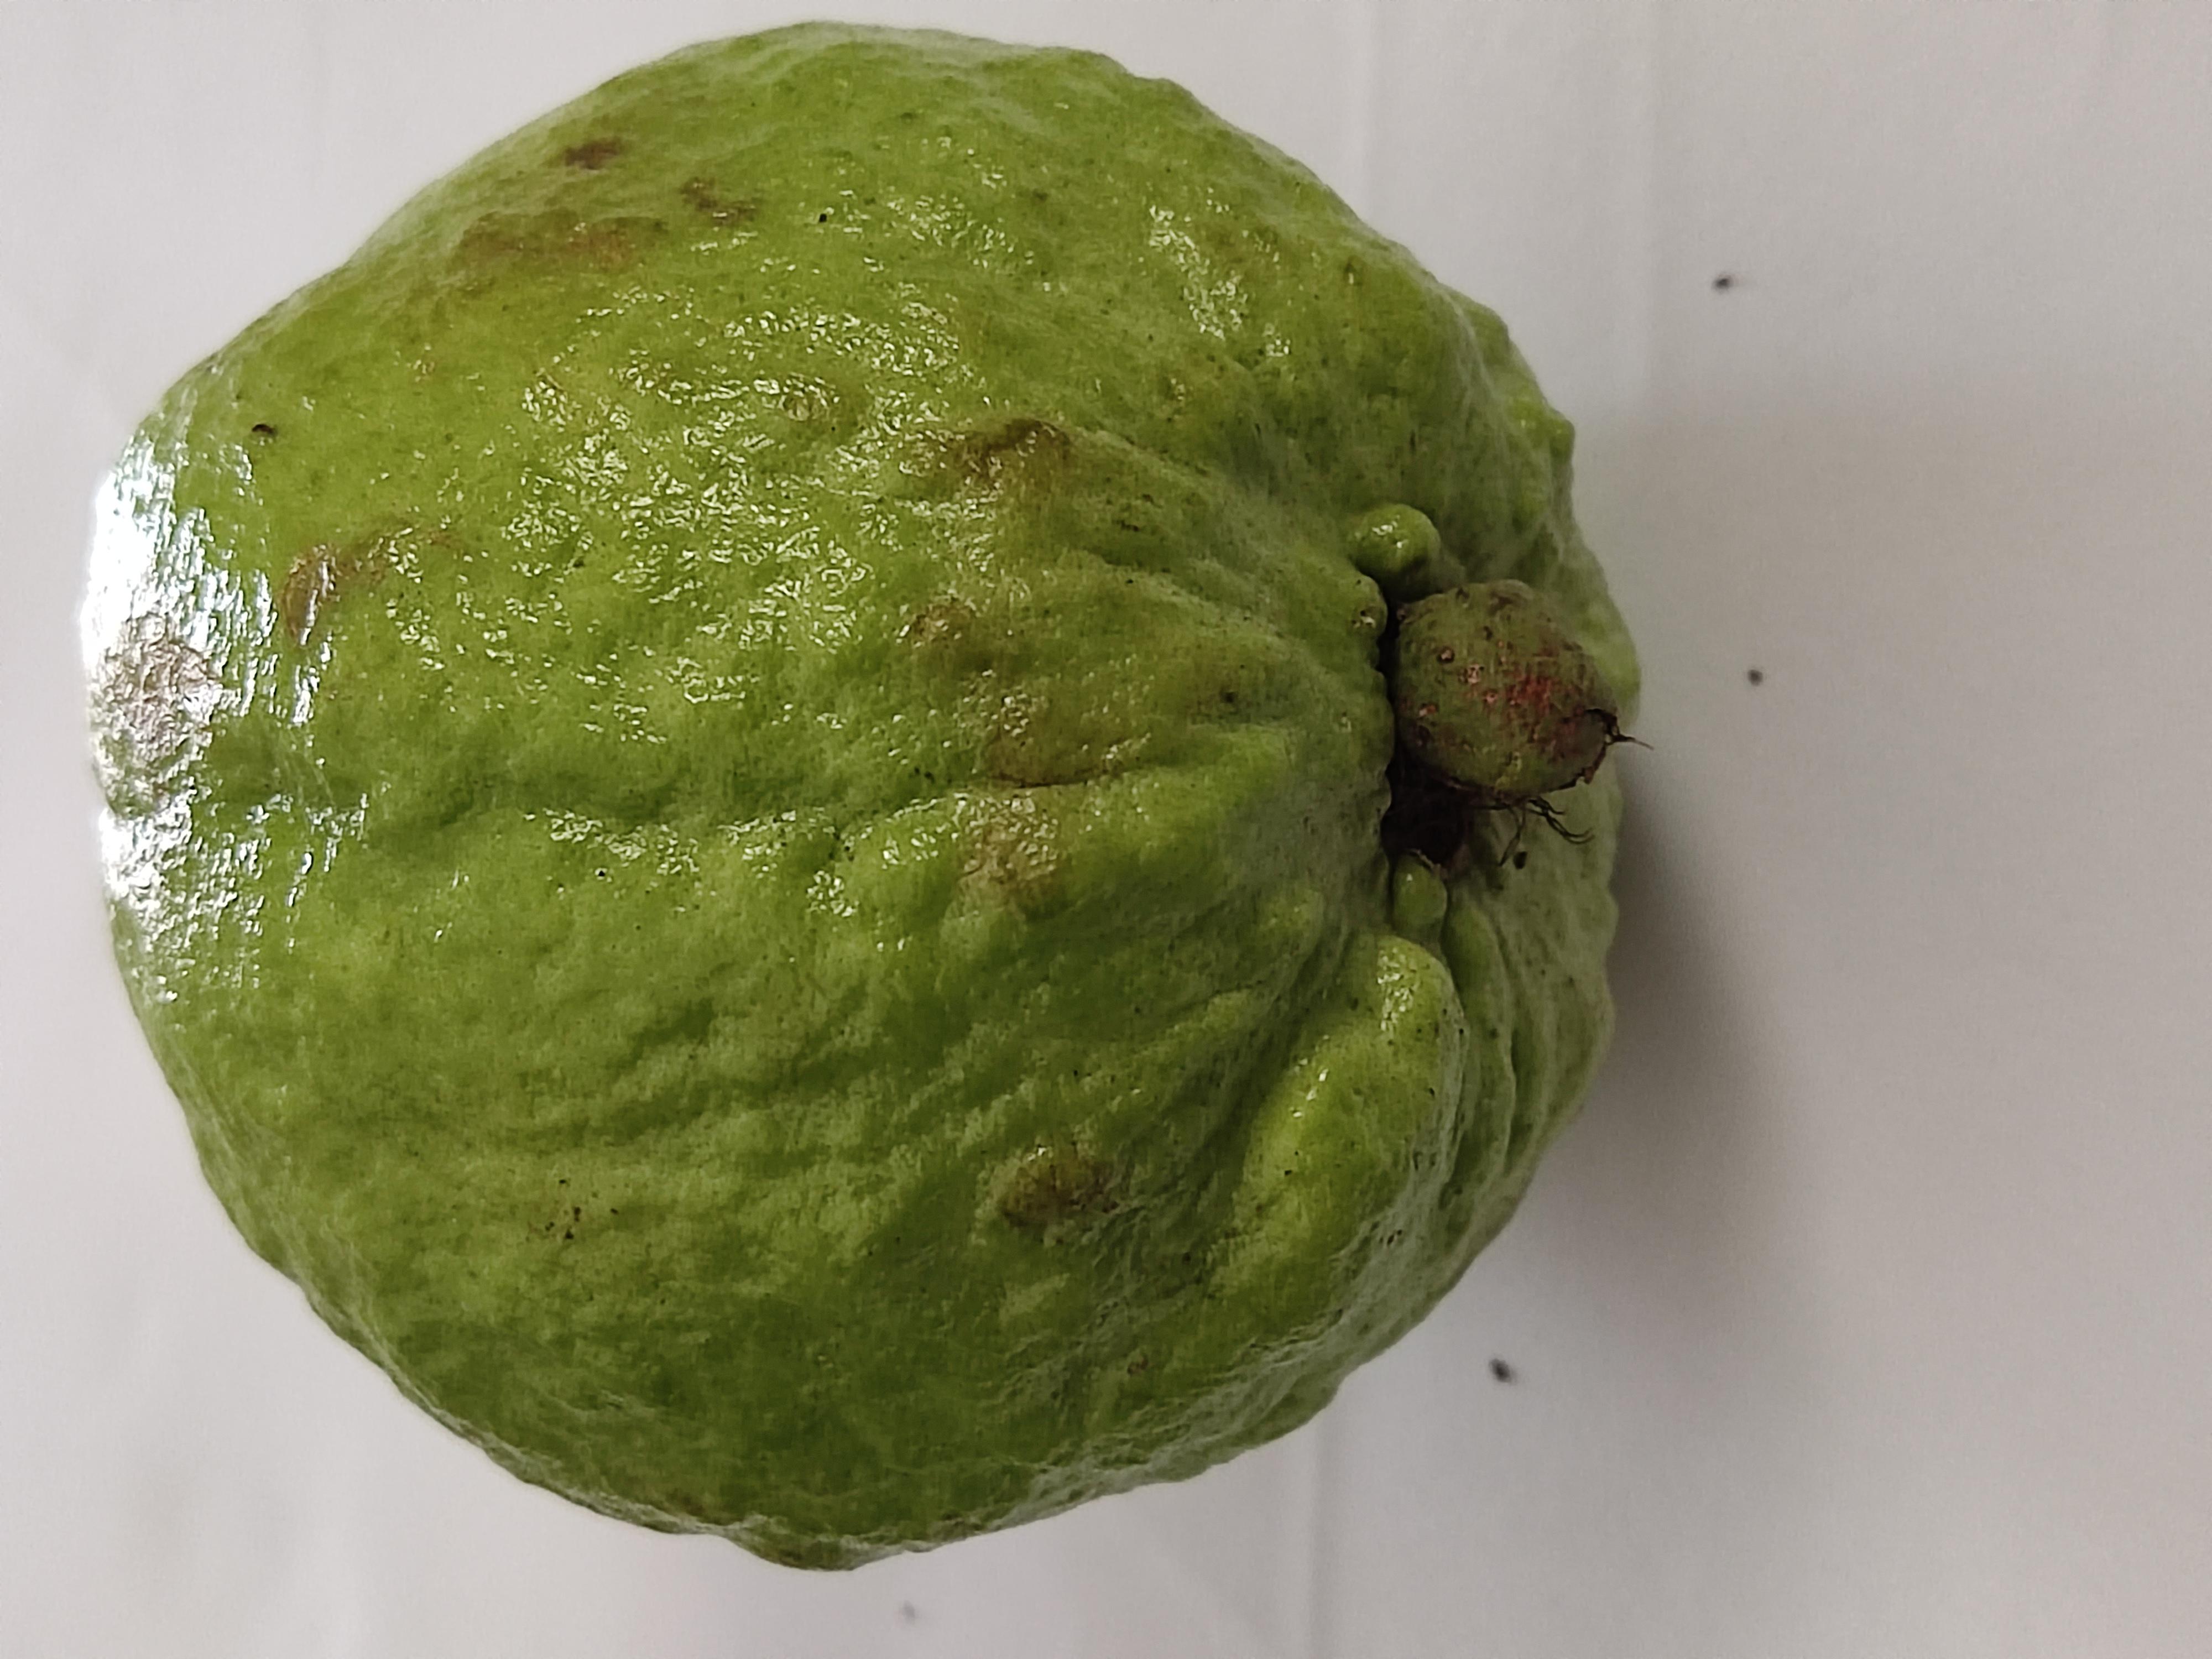
Crop type: Guava